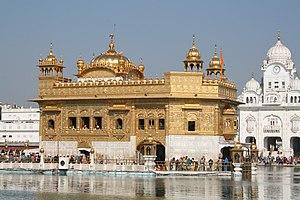
Le tourisme en Inde joue un rôle important dans l'économie du pays. En effet, selon une étude de la World Travel and Tourism Concil, 121 milliards de dollars seraient générés par le tourisme en Inde, soit près de 6,4 % du produit intérieur brut du pays. 39,3 millions d'emplois dépendent actuellement du tourisme, soit 7,9 % de la population. Le PIB lié au tourisme a progressé de 229 % entre 1990 et 2011. Les prévisions actuelle estiment une progression de 7,7 % de ce PIB par an durant la prochaine décennie. D'autres agences de recherches affirment quant à eux une progression estimée à 8,8 %. Cela placerait l'Inde au cinquième rang au niveau de la progression annuelle liée au tourisme. Le tourisme médical est également un grand facteur de la croissance touristique du pays. En 2011, 6,29 millions de touristes étrangers ont visité l'Inde, la plupart venant des États-Unis et du Royaume-Uni. Les régions les plus visités sont Delhi, le Tamil Nadu et le Maharashtra. Cela dit, les touristes visitent également fréquemment des régions comme l'Uttar Pradesh ou l'Andhra Pradesh. Les villes les plus visitées par les touristes étrangers sont Chennai, Delhi, Mumbai et Agra.